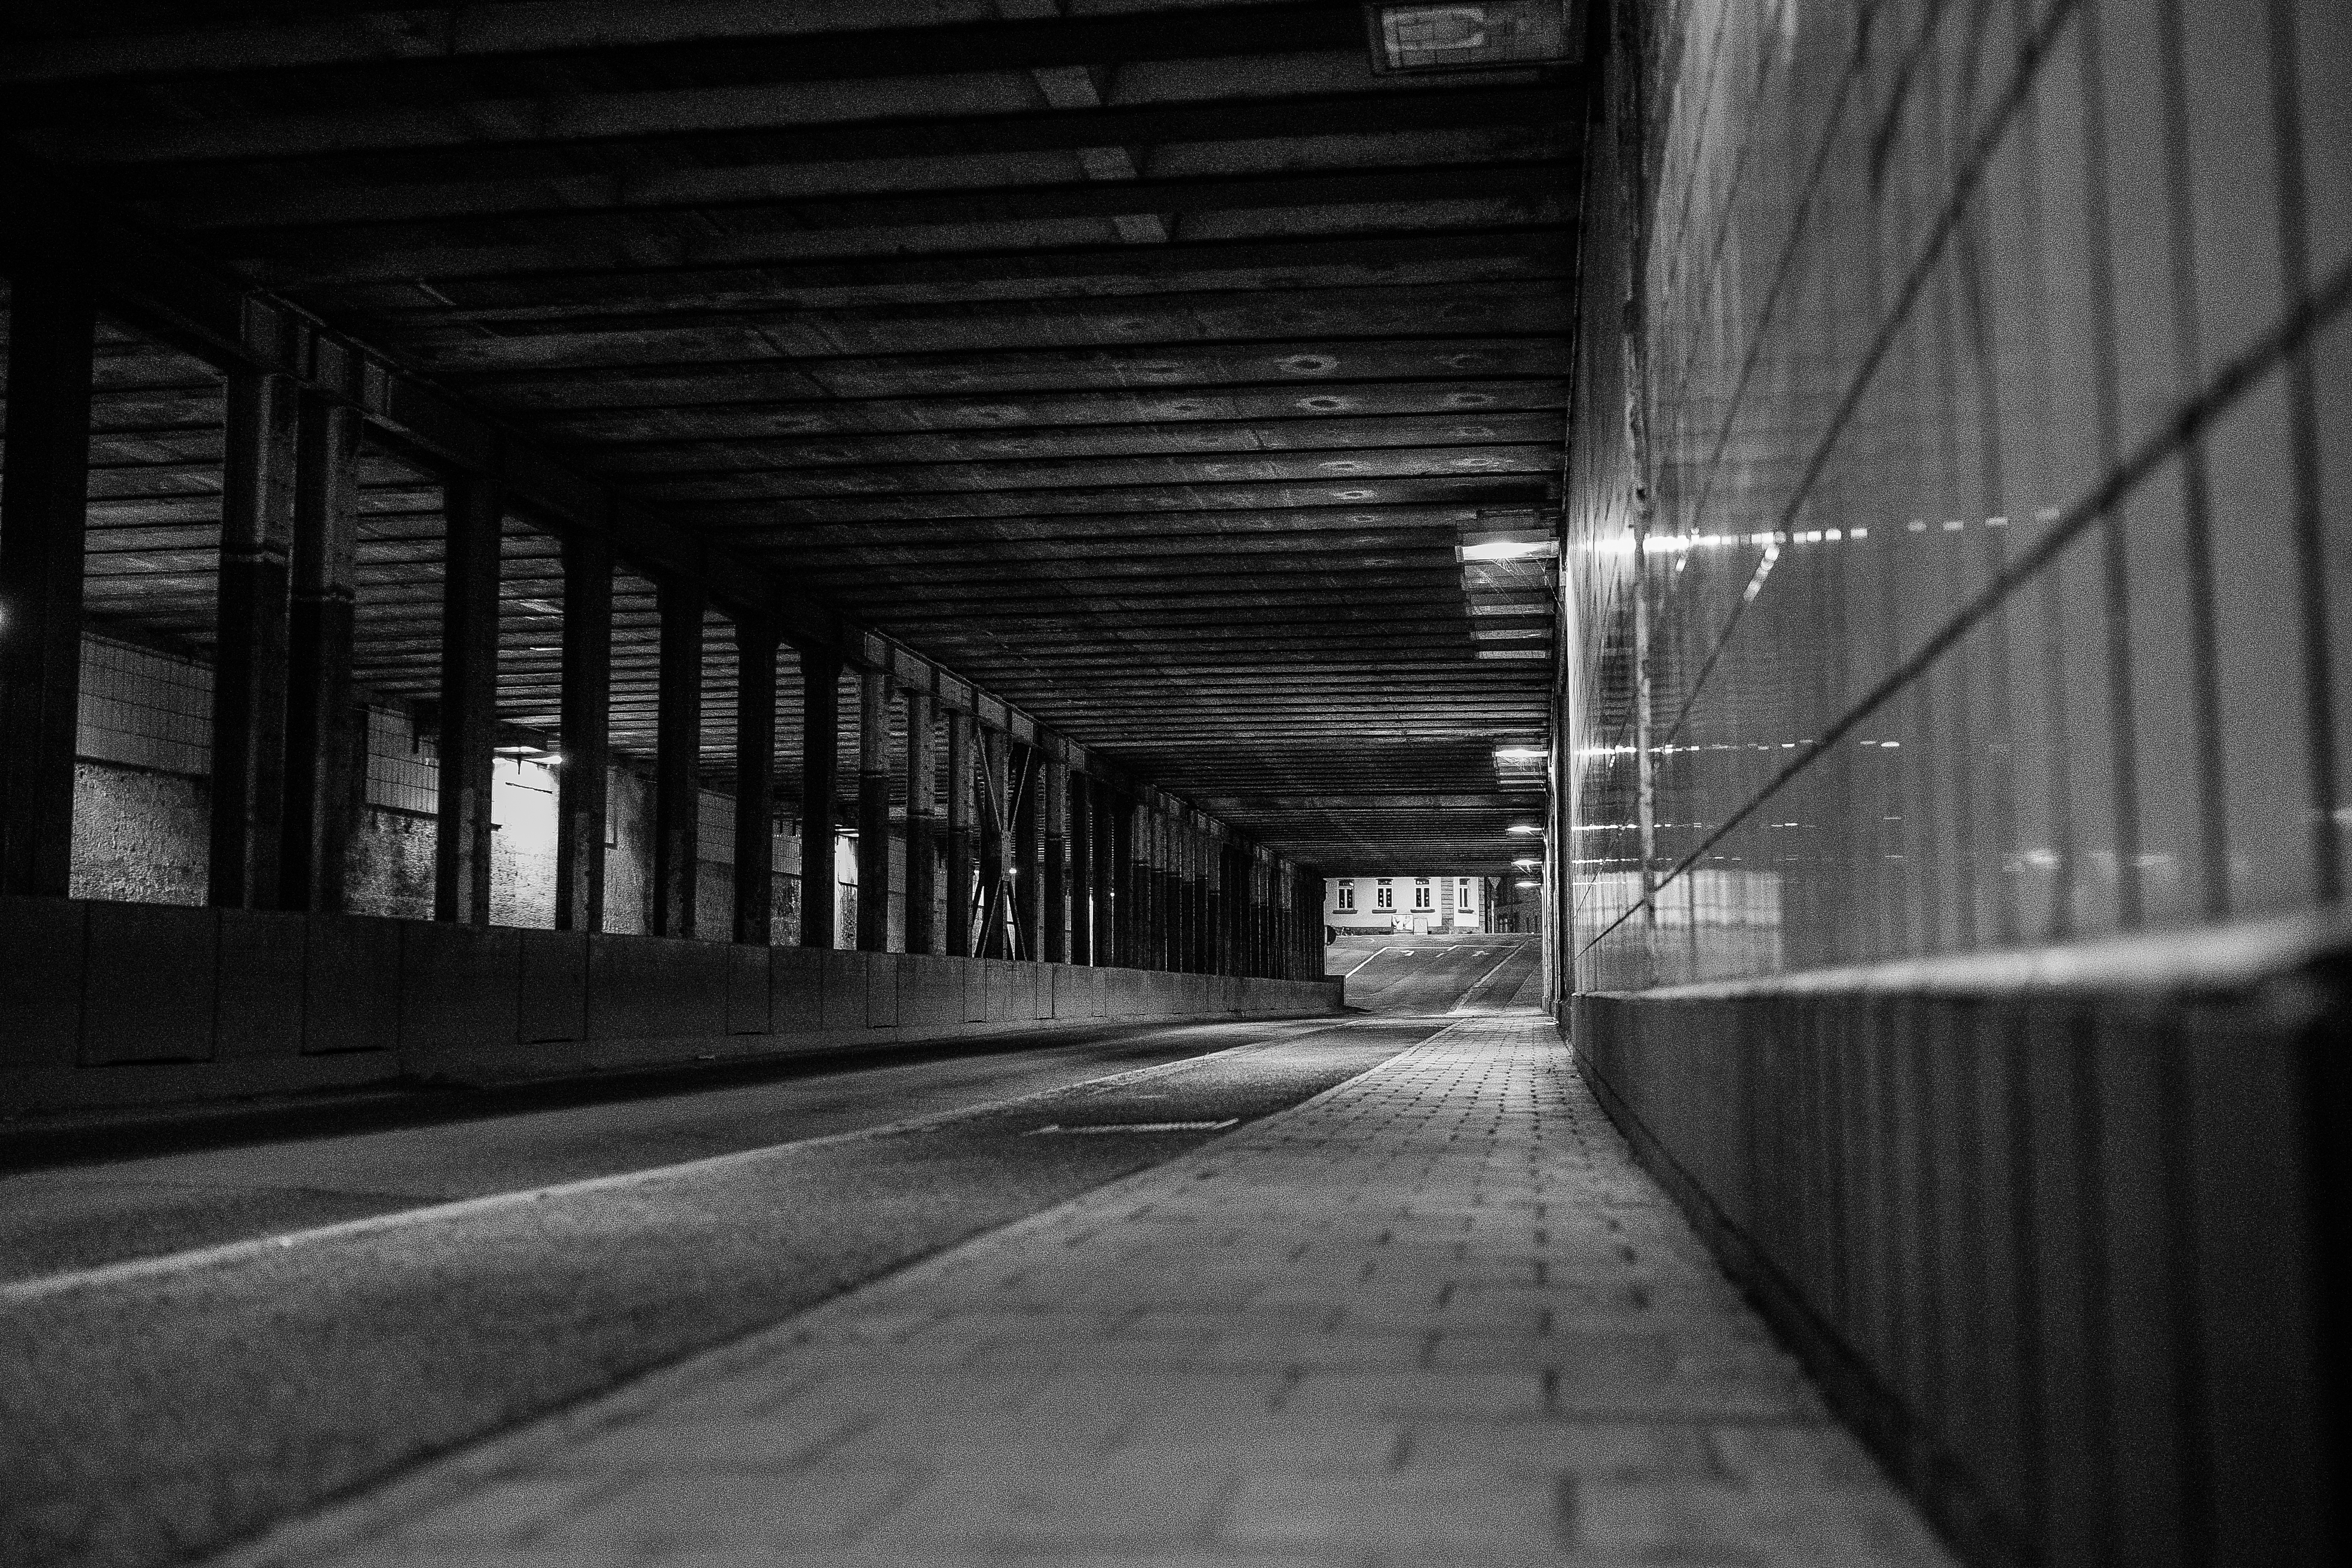
light, black and white, architecture, road, white, street, tunnel, subway, transport, line, darkness, black, monochrome, public transport, art, mono, infrastructure, symmetry, kunst, weiss, schwarz, shape, monochrom, leere, emptynessm, urban area, monochrome photography